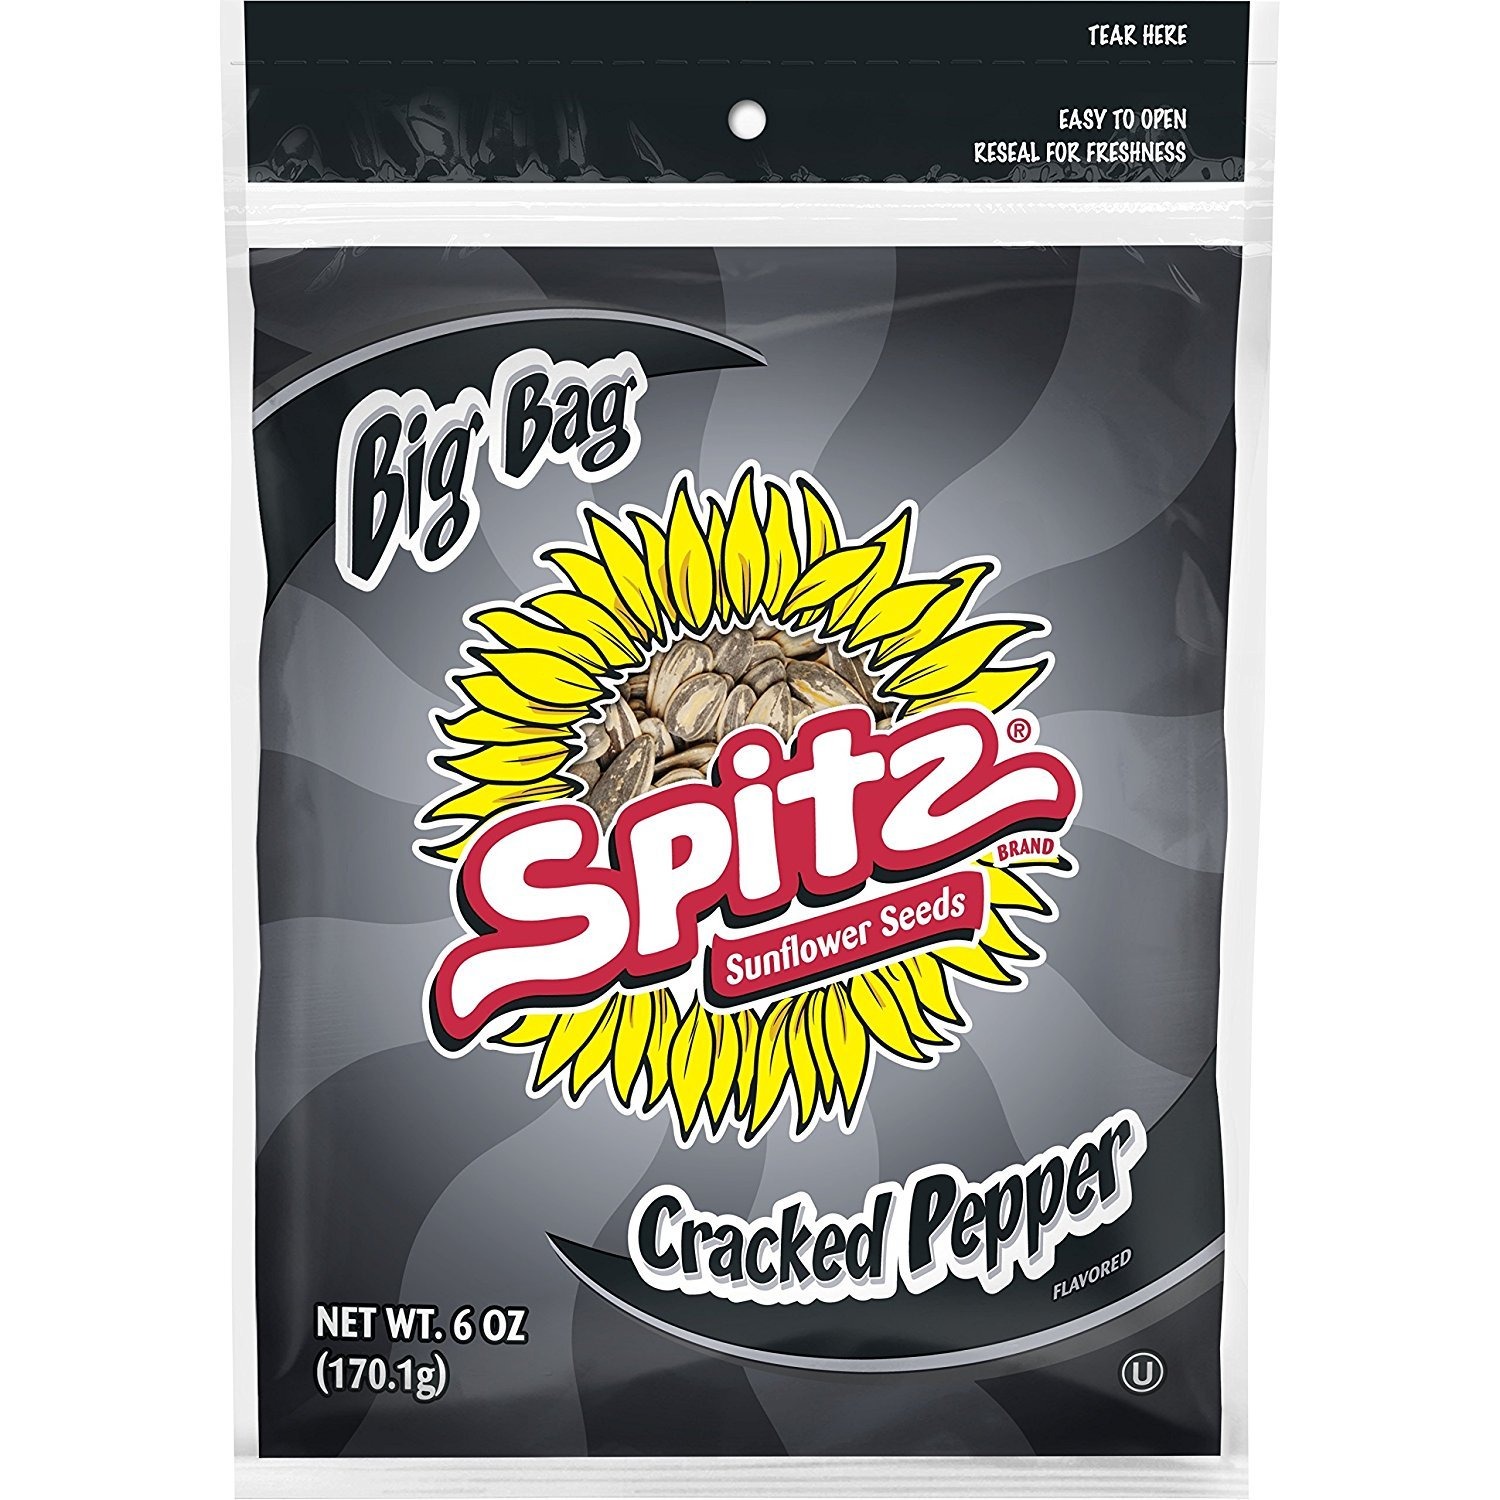
Item Name: Spitz Cracked Pepper Flavored Sunflower Seeds, 6 oz Bag (Pack of 12)
Bullet Point 1: Includes 12 (6oz) bags of Spitz Cracked Pepper flavored Sunflowered Seeds
Bullet Point 2: This flavor is all the rage. I mean what’s not to like. Pepper is awesome. And when you crack the pepper open to get cracked pepper, it’s even more awesome. In fact, we call it awesomemoreness. Try a bag today. It’s the taste that makes you come back for more.
Bullet Point 3: Carefully sourced and selected seeds to ensure that our kernel-to-shell ratio is one of the largest in the business. So you get more seed in every shell.
Bullet Point 4: We fire-roast every seed to perfection in small batches. This allow for a better-tasting and more consistent seed every time.
Bullet Point 5: We sort our seeds twice for size to ensure only the largest get in the bag. We also sort by weight and color. All this to bring you only the best.
Value: 72.0
Unit: ounce

Price: 39.89